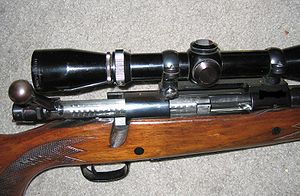
Repetérriffel
Halvåbent bagstykke på en Winchester Model 70 riffel
En repetérriffel er typisk en riffel i hvilken åbning og lukning af kammeret styres manuelt med et bundstykke. Typisk består bundstykket af et rør af metal i hvilket affyringsmekanismen befinder sig.